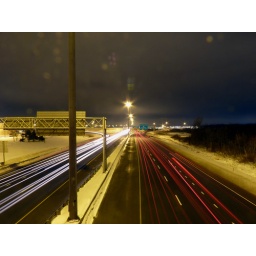
Nighttime picture of the highway by my house from the overpass